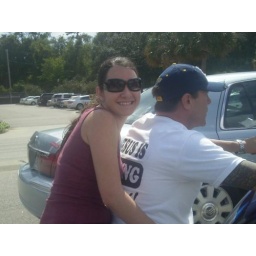
bike week in myrtle beach